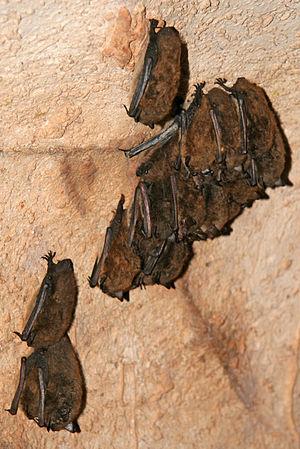
Sérotines brunes à Endless Caverns, Virginie, Etats-Unis